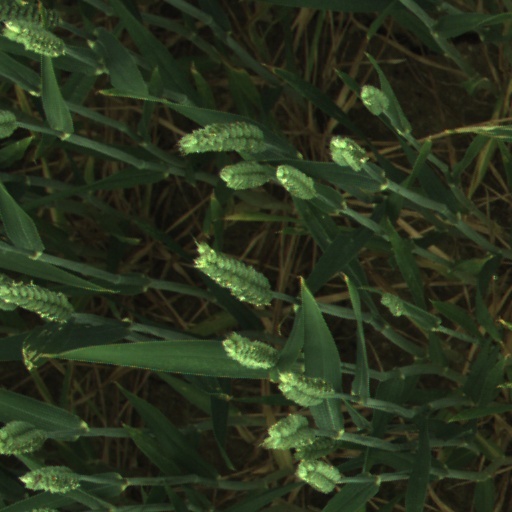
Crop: wheat